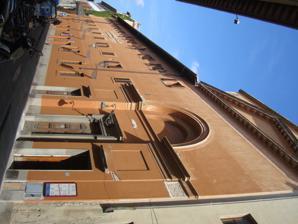
Building: Teatro della Pergola
Country: Italy
Year built: 1656
Exterior of the Teatro della Pergola The Teatro della Pergola ( Italian: [teˈaːtro della ˈpɛrɡola] ), sometimes known as just La Pergola , is a historic opera house in Florence , Italy. It is located in the centre of the city on the Via della Pergola, from which the theatre takes its name. It was built in 1656 under the patronage of Cardinal Giancarlo de' Medici to designs by the architect Ferdinando Tacca , son of the sculptor Pietro Tacca ; its inaugural production was the opera buffa , Il potestà di Colognole by Jacopo Melani . The opera house, the first to be built with superposed tiers of boxes rather than raked semi-circular seating in the Roman fashion, is considered to be the oldest in Italy, having occupied the same site for more than 350 years. It has two auditoria, the Sala Grande , with 1,500 seats, and the Saloncino , a former ballroom located upstairs which has been used as a recital hall since 1804 and which seats 400. Entrance foyer of the theatre, redecorated in 1855–57 Poster for the premiere of Verdi's Macbeth Work on completing the interior was finished in 1661, in time for the celebration of the wedding of the future grand duke Cosimo III de' Medici , with the court spectacle Ercole in Tebe by Giovanni Antonio Boretti. Primarily a court theatre used by the Grand Dukes of Tuscany , it was only after 1718 that it was opened to the public. In this theatre the great operas of Mozart were heard for the first time in Italy, and Donizetti 's Parisina and Rosmonda d'Inghilterra , Verdi 's Macbeth (1847) and Mascagni 's I Rantzau were given their premiere productions. By the nineteenth century, La Pergola was performing operas of the best-known composers of the day including Vincenzo Bellini , Gaetano Donizetti and Giuseppe Verdi. Verdi's Macbeth was given its premiere performance at La Pergola in 1847. La Pergola's present appearance dates from an 1855–57 remodelling; it has the traditional horseshoe-shaped auditorium with three rings of boxes and topped with a gallery. It seats 1,000. It was declared a national monument in 1925 and has been restored at least twice since. Today the theatre presents a broad range of about 250 drama performances each year, ranging from Molière to Neil Simon . Opera is only presented there during the annual Maggio Musicale Fiorentino . Tommaso Sacchi is the Chairman of Fondazione Teatro della Toscana - Teatro della Pergola. References